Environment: real
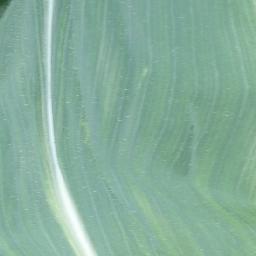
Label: healthy